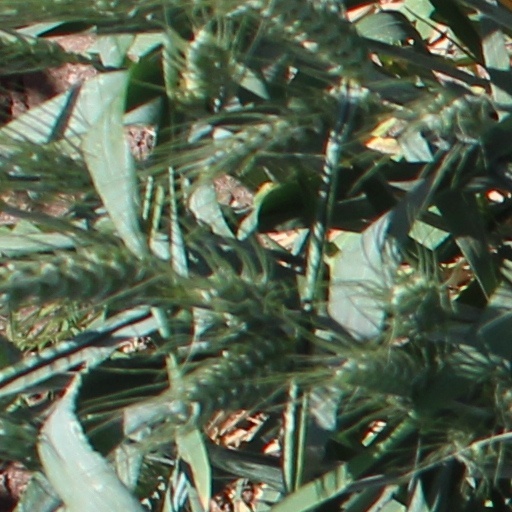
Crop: wheat